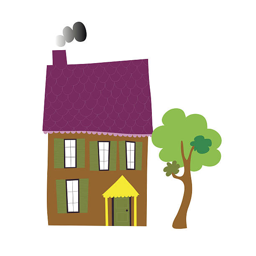
beautiful house on a white vector art illustration